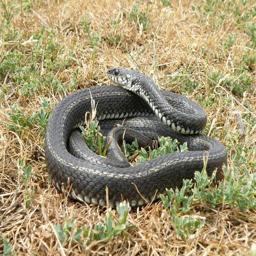
Animal: snakes